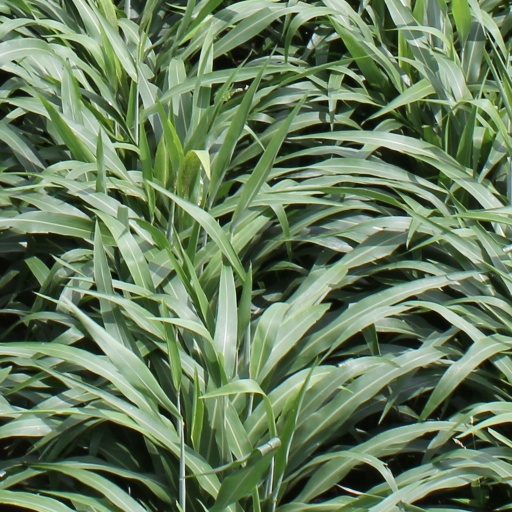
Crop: sorghum